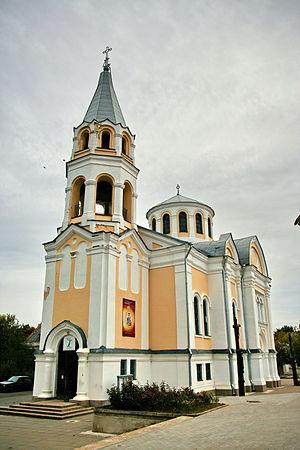
Ukmergė est une ville de Lituanie située dans l'apskritis de Vilnius et centre administratif de la municipalité du district d'Ukmergė.